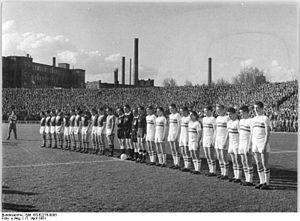
L'équipe de Hongrie de football est l'équipe nationale qui représente la Hongrie lors des compétitions internationales masculines de football, sous l'égide de la Fédération hongroise de football. Elle consiste en une sélection des meilleurs joueurs hongrois.